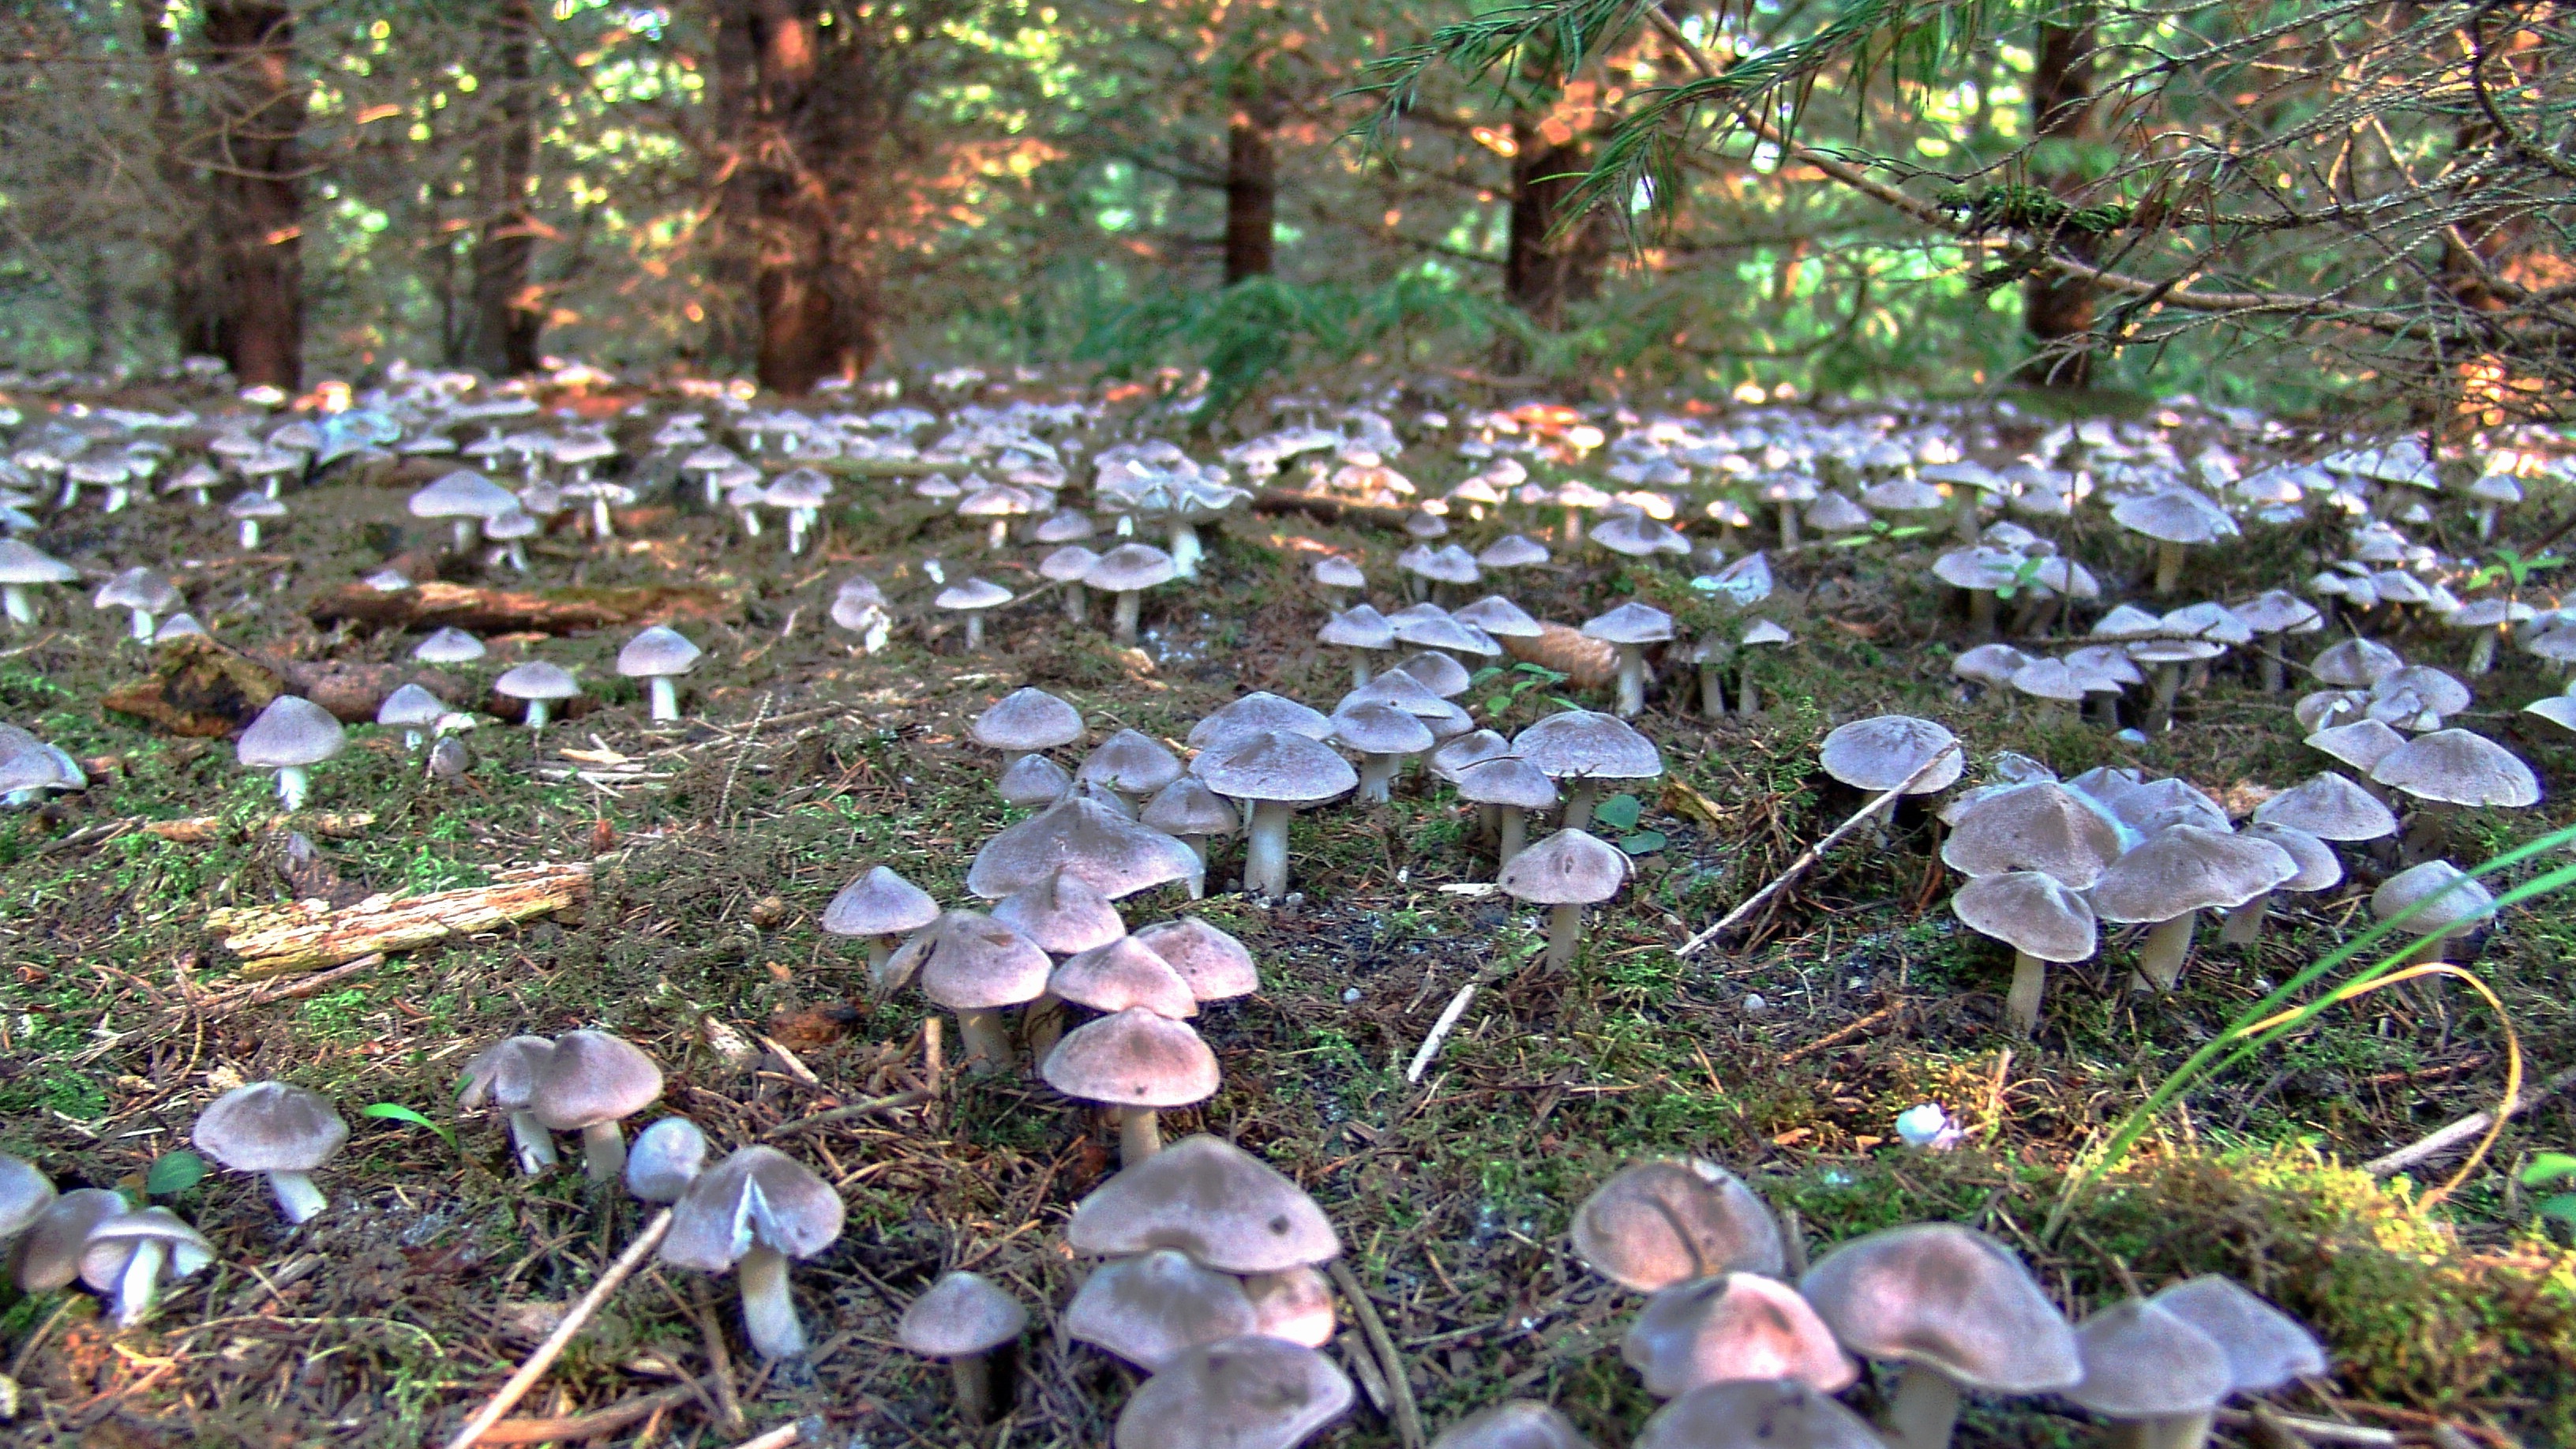
tree, forest, leaf, flower, autumn, botany, mushroom, flora, abundance, season, fungus, woodland, habitat, ecosystem, oyster mushroom, natural environment